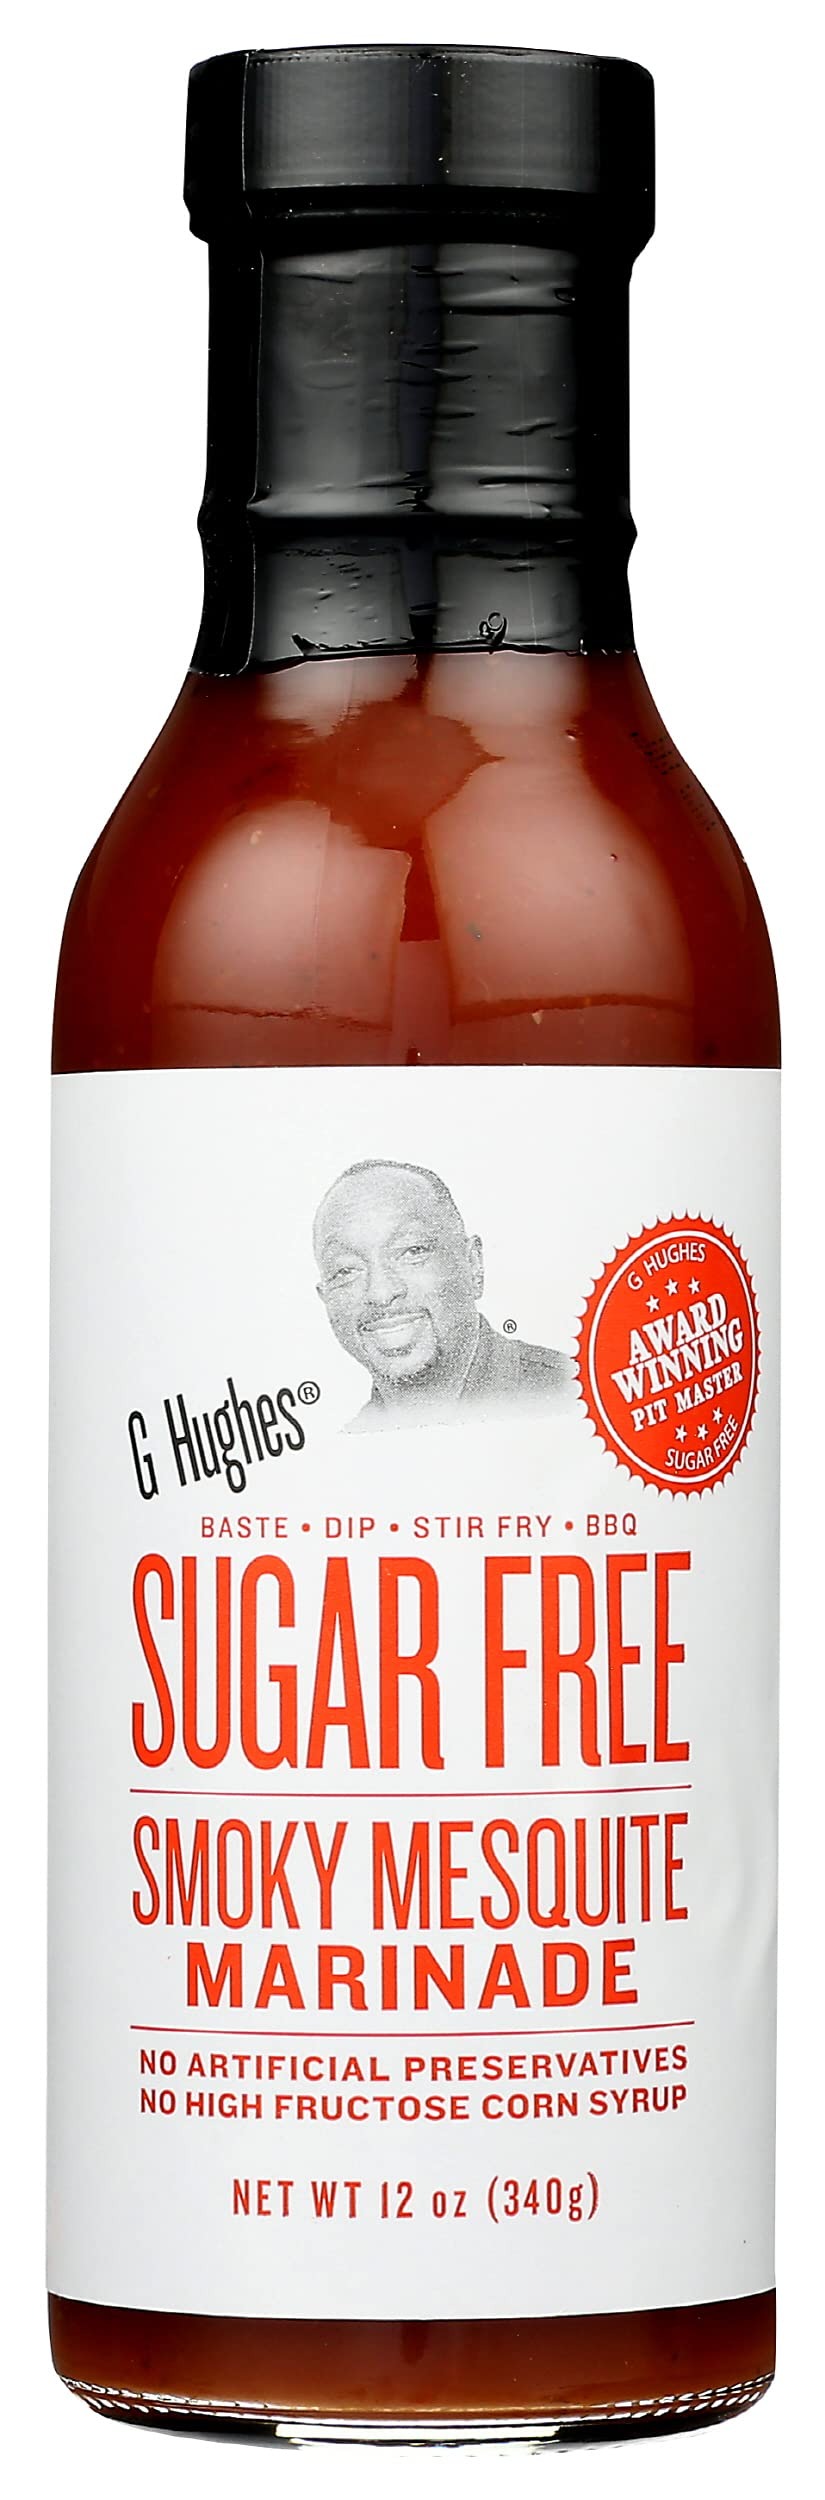
Item Name: G Hughes Smoky Mesquite Marinade, Sugar Free, 12 Ounces (Pack Of 6)
Bullet Point: G Hughes Smoky Mesquite Marinade, Sugar Free, 12 Ounces (Pack Of 6)
Value: 72.0
Unit: Ounce

Price: 45.25